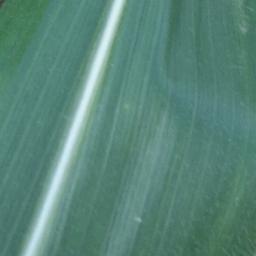
Label: Corn___healthy